Béchar

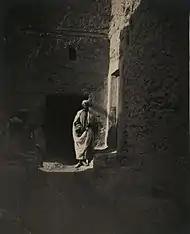
Béchar in January 1913.

98% of Béchar's population is connected to drinking water, 95% is connected to the sewerage system, and 99% (including 33,180 houses) have access to electricity. There are 6 fuel service stations in the town.